USCGC Healy

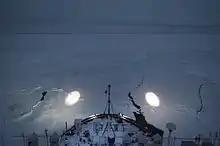
"Healy" amid the ice at night in the Arctic Ocean.

2016: On 15 October 2016, "Healy" returned to her home port in Seattle, after a 127-day summer deployment in the Arctic Ocean. The crew of "Healy", and her accompanying scientists, participated in three scientific studies. Highlights of this deployment include the discovery of new species of jellyfish in the Chukchi Sea, observations of the continental shelf in the Arctic Ocean and Bering Sea, and data collection on climate change.